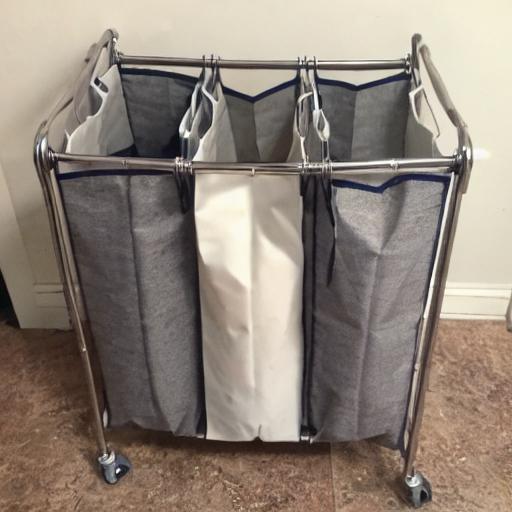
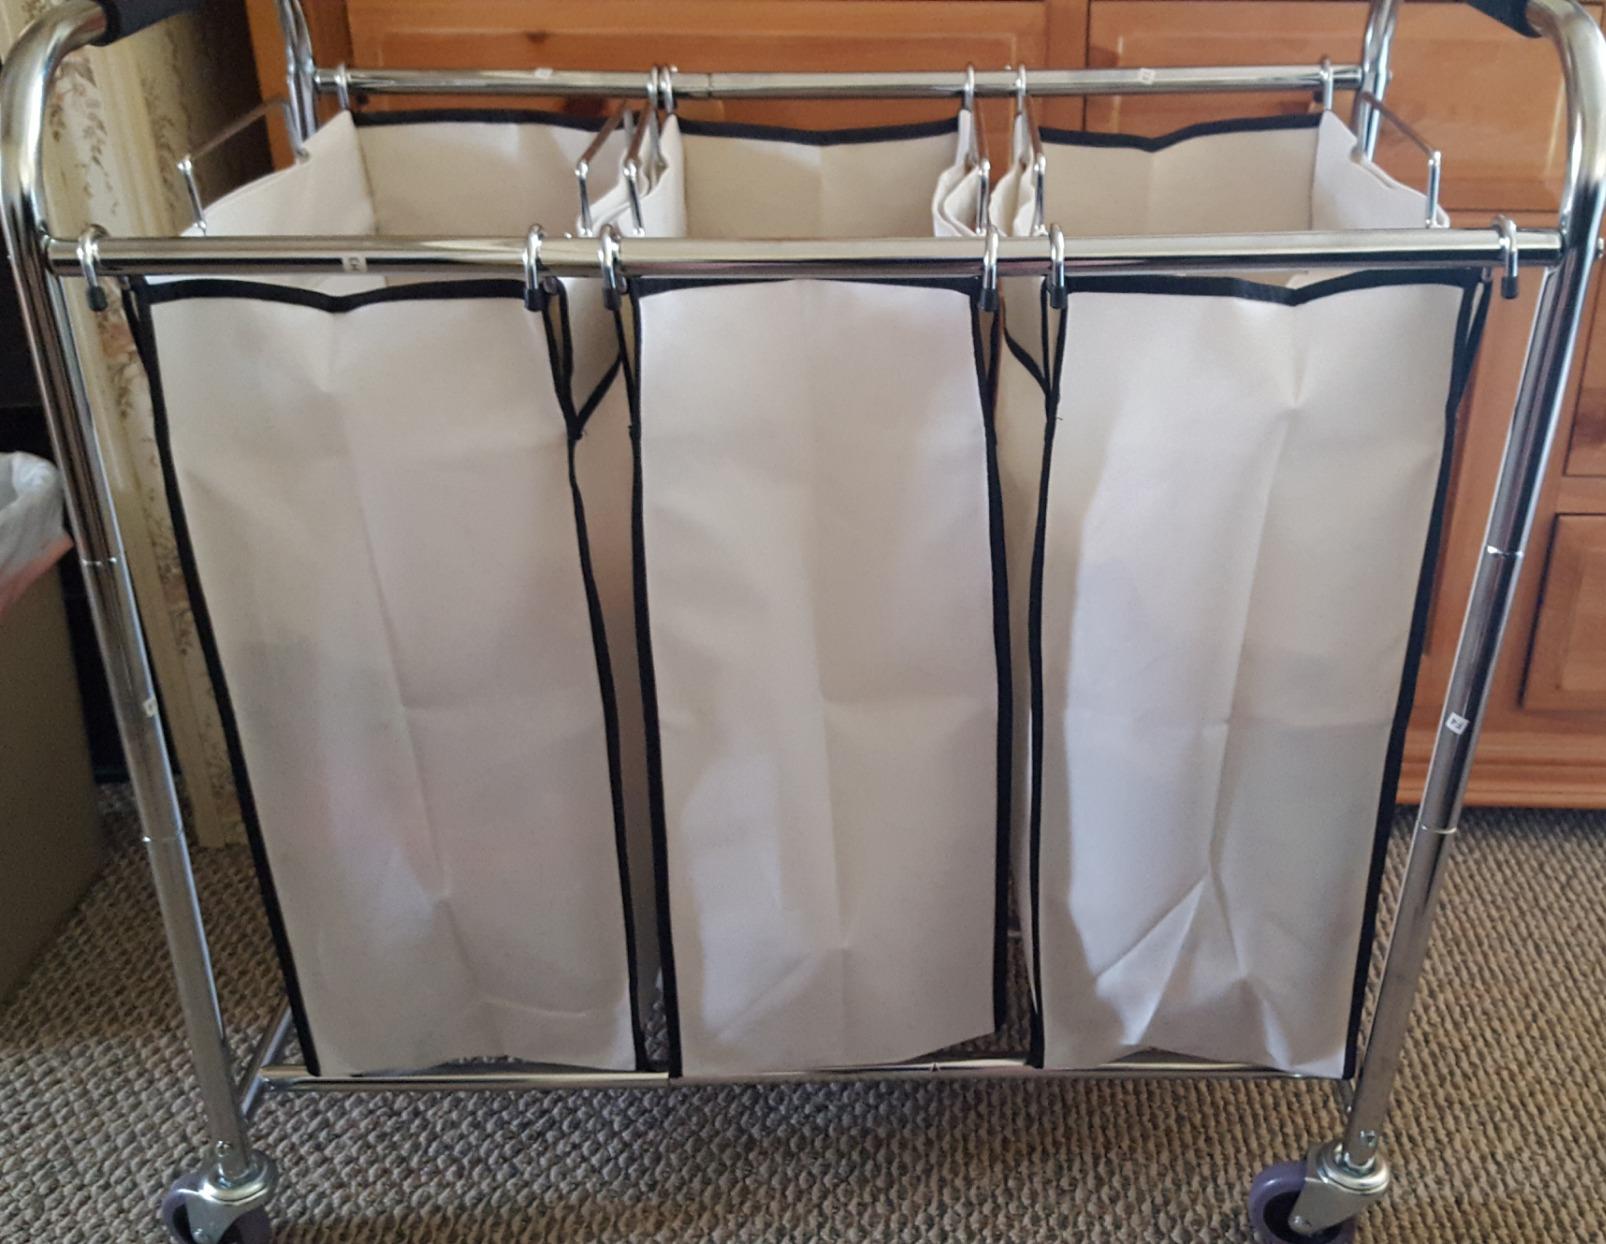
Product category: items_hamper
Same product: no